Politics of Denmark

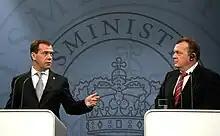
Former Russian President Dmitry Medvedev and former Danish Prime Minister Lars Løkke Rasmussen hold a joint press conference, April 2010.

The Folketing performs the legislative functions of the Kingdom. As a parliament, it is at the centre of the political system in Denmark, and is the supreme legislative body, operating within the confines of the constitution. The Prime Minister is drawn from parliament through the application of the Danish parliamentary principle (a majority must not exist in opposition to the government), and this process is also generally the case for the government also. The government is answerable to parliament through the principle of parliamentary control (question hour, general debates and the passing of resolutions or motions). Ministers can be questioned by members of Parliament regarding specific government policy matters.